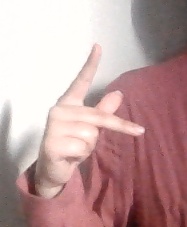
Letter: dha